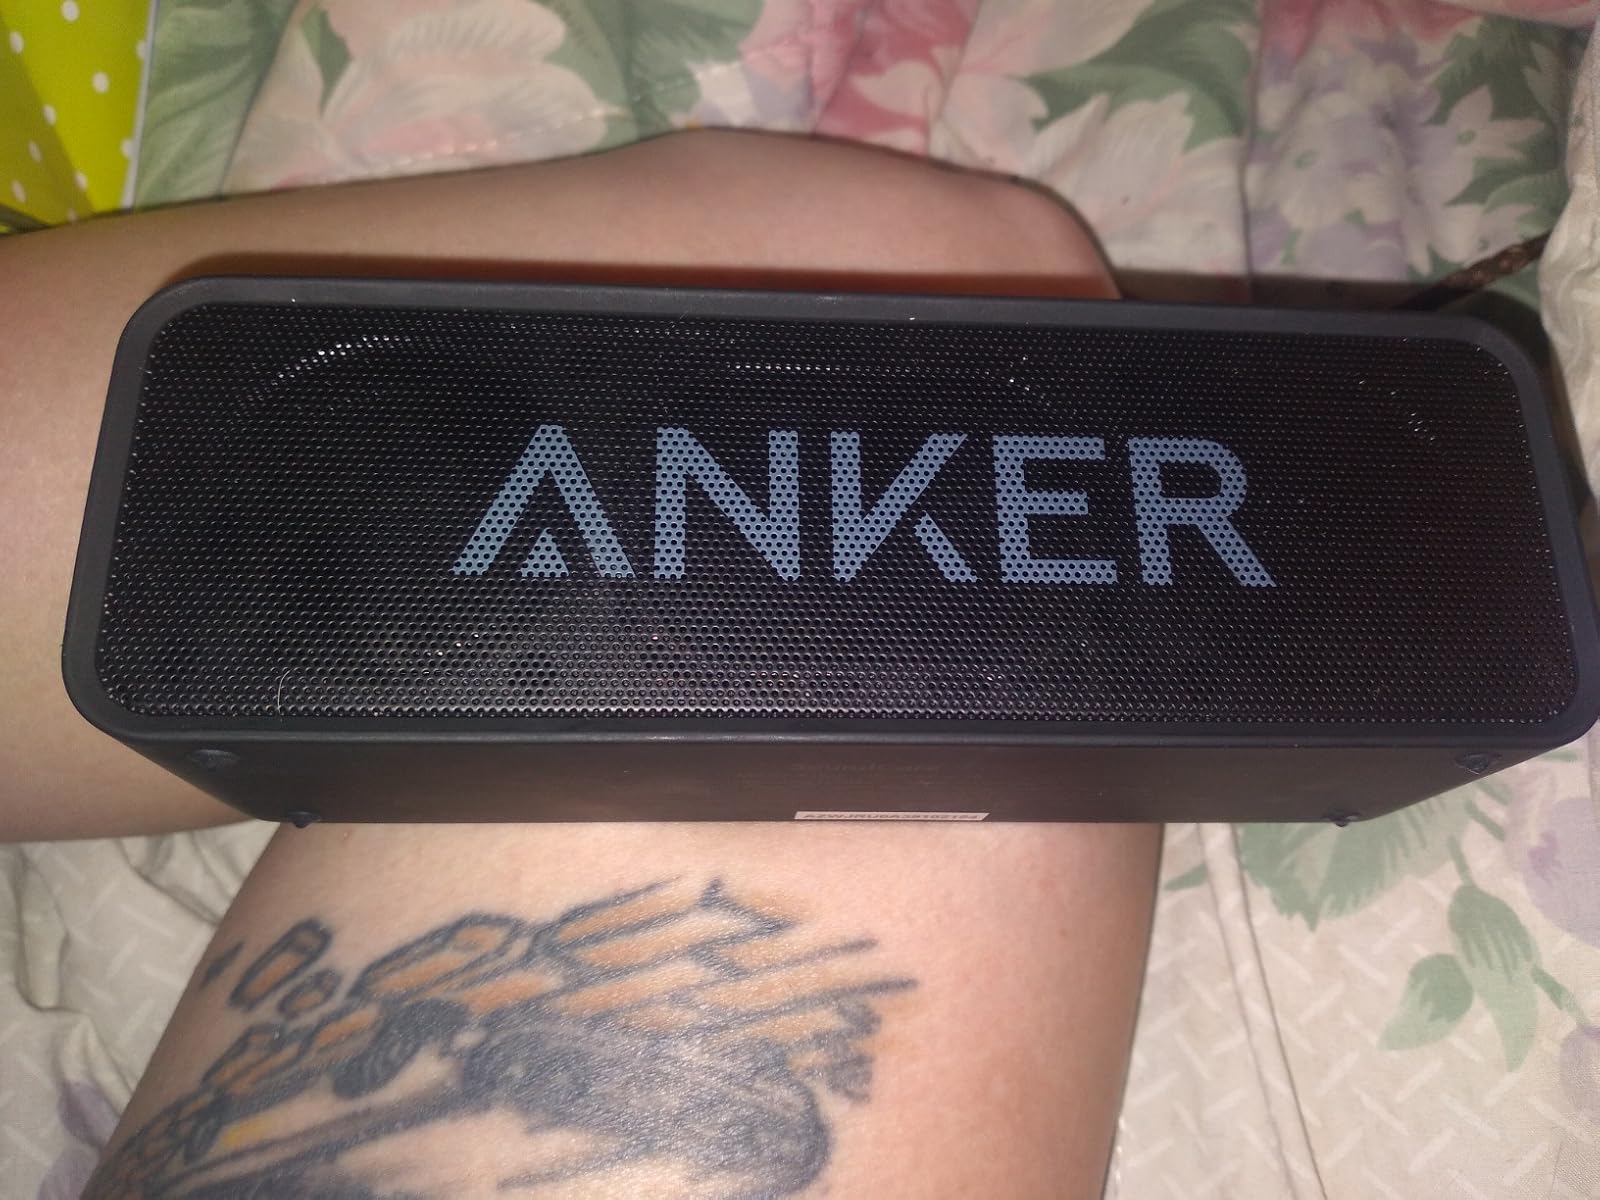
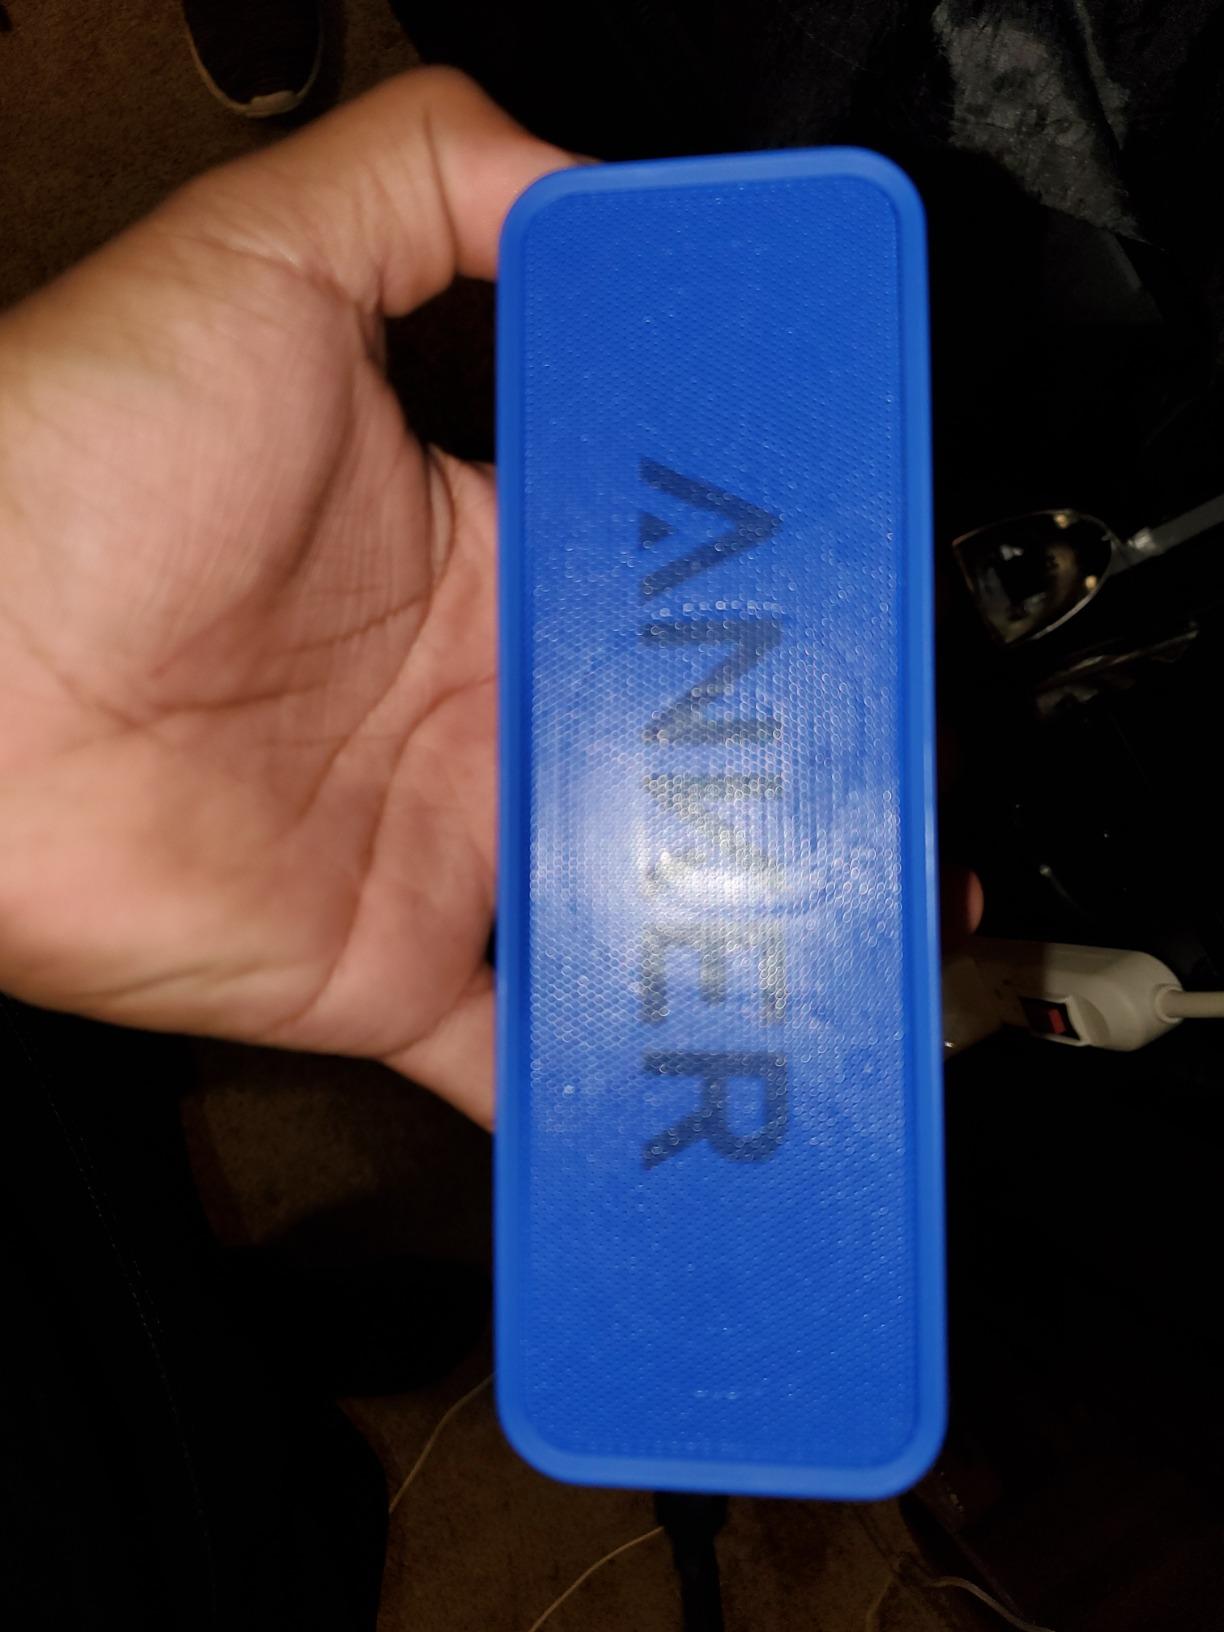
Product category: speaker
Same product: no